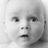
Emotion: surprise